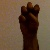
The image shows a hand gesture representing the letter 'E' in Indian Sign Language.